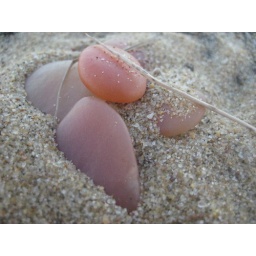
rose quarts in a bed of sand